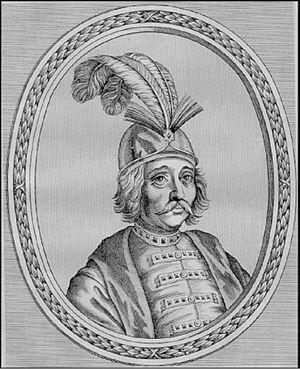
Gheorghe Ștefan fut prince de Moldavie du 13 avril au 8 mai 1653 puis du 16 juillet 1653 au 13 mars 1658. La monarchie était élective dans les principautés roumaines de Moldavie et de Valachie, comme en Transylvanie et en Pologne voisines : le prince était élu par les boyards : pour être nommé, régner et se maintenir, il s'appuyait sur les partis de boyards et fréquemment sur les puissances voisines, habsbourgeoise, polonaise, russe et surtout ottomane, car jusqu'en 1859 les deux principautés étaient vassales de la « Sublime Porte » dont elles étaient tributaires.